Sting (wrestler)

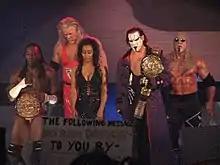
Sting with The Main Event Mafia

On October 12 at Bound for Glory IV, Sting defeated Samoa Joe to win the TNA World Heavyweight Championship after Kevin Nash returned and hit Joe with Sting's baseball bat. After Bound for Glory, Sting, along with Kurt Angle, Booker T, Kevin Nash and Scott Steiner created The Main Event Mafia, a stable formed by veterans and former World Champions. The faction feuded with younger wrestlers, dubbed the TNA Frontline. Sting defended the title against Frontline's AJ Styles at Turning Point on November 9 and Rhino on January 11, 2009 at Genesis. Sting also feuded with the leader of The Main Event Mafia Kurt Angle. At Against All Odds on February 8, Sting defended the title against Angle, Brother Ray and Brother Devon. He then faced off with Angle in a singles match at Destination X on March 15. At Lockdown on April 19, Sting lost the TNA World Heavyweight Championship to Mick Foley inside the Six Sides of Steel, ending his reign at 189 days (his longest world title reign for any organization). On May 24 at Sacrifice, Sting defeated Kurt Angle to become the new "godfather" of the Main Event Mafia. On June 21 at Slammiversary, Sting defeated Matt Morgan in a singles match, thus preventing Morgan from joining the Main Event Mafia. On the following episode of "Impact!", Sting's fellow Main Event Mafia members attacked him, removing him from the group, and Kurt Angle reclaimed his role as "godfather". The following week, Sting took his revenge upon the Mafia, when he attacked every member of the group and stole Angle's world heavyweight championship belt, becoming a full-fledged face as a result. On July 19 at Victory Road, Sting was defeated by new Main Event Mafia member Samoa Joe in a singles match after the debuting Taz interfered on Joe's behalf. On August 16 at Hard Justice, Sting unsuccessfully challenged Angle for the TNA World Heavyweight Championship in a triple threat match, which also included Matt Morgan. On September 20 at No Surrender, Sting lost a five-way match for the TNA World Heavyweight Championship that also included AJ Styles, Hernandez, Kurt Angle, and Matt Morgan. Instead of pinning Angle, he opted to attack Morgan, allowing Styles to pin Angle and become the new TNA World Heavyweight Champion. As a token of gratitude, Styles offered to give him a title shot at the following month's PPV Bound for Glory on October 18 in a match billed as possibly being Sting's retirement match. At Bound for Glory, Styles defeated Sting to retain his title, ending Sting's undefeated streak at Bound for Glory. After the match, Sting announced that he didn't know whether he would continue his career or not, saying that "the way you fans are reacting right now, makes me wanna stay forever!" At the end of the year, the match was voted the match of the year by the fans of TNA.